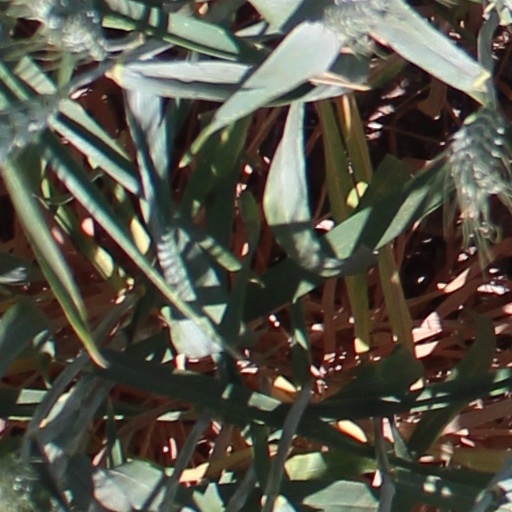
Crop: wheat